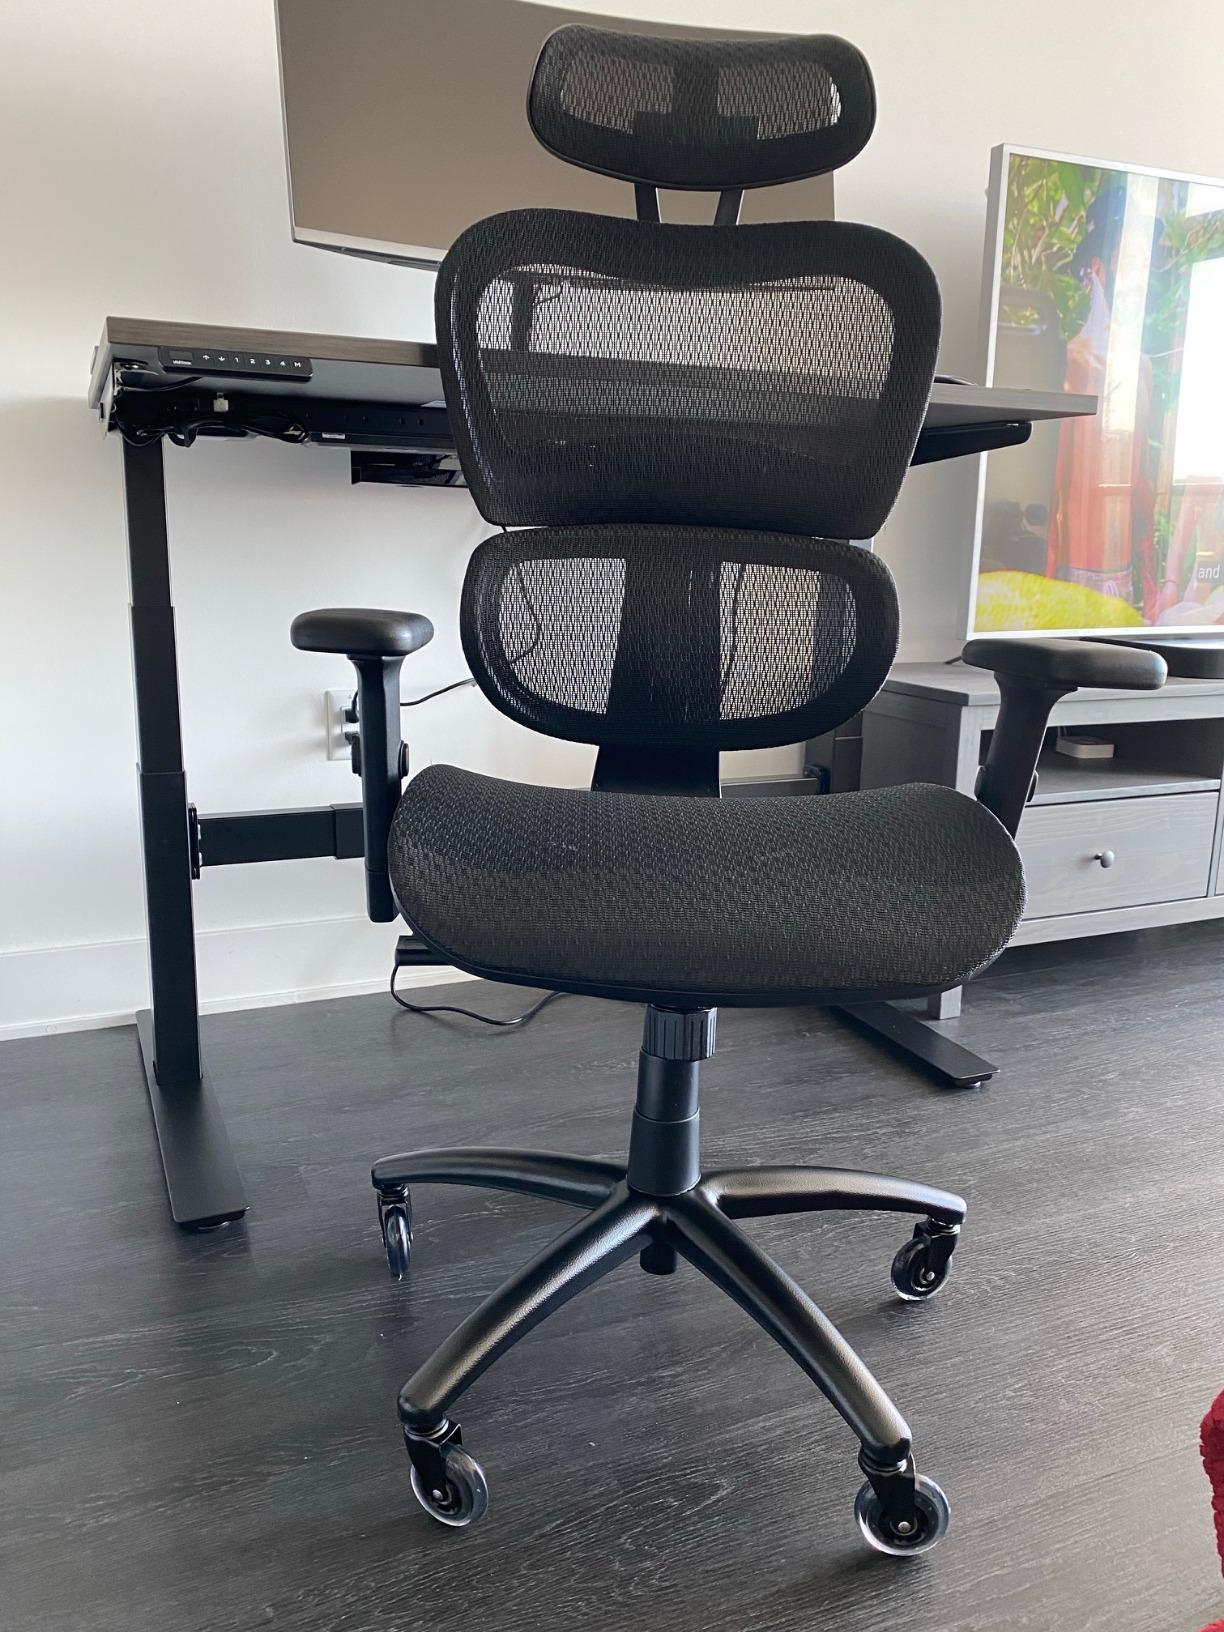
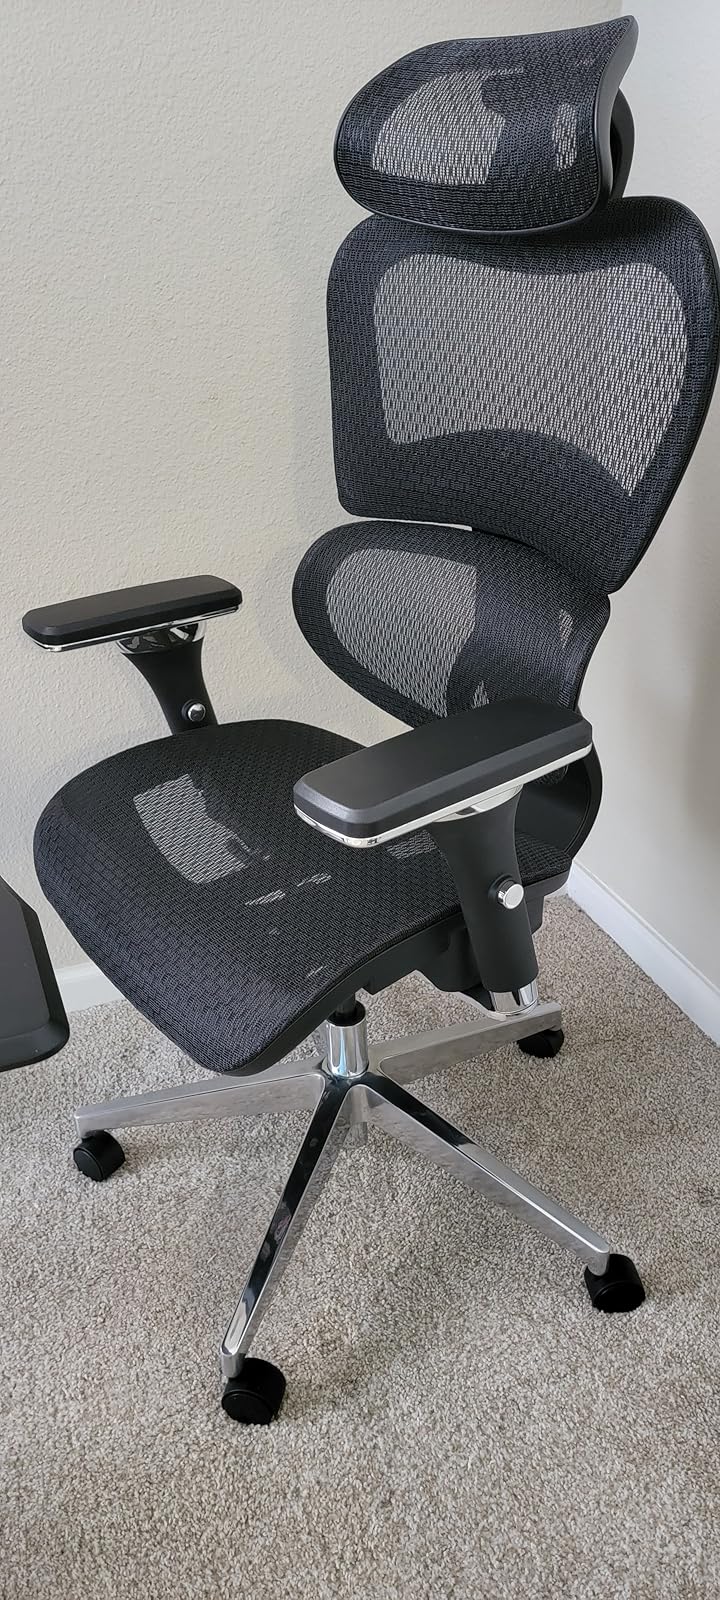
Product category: items_chair
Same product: yes